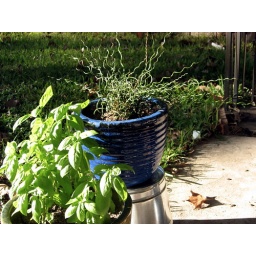
I need to plant basil in the ground for cooking purposes, but I love it so much I put it in a pot.